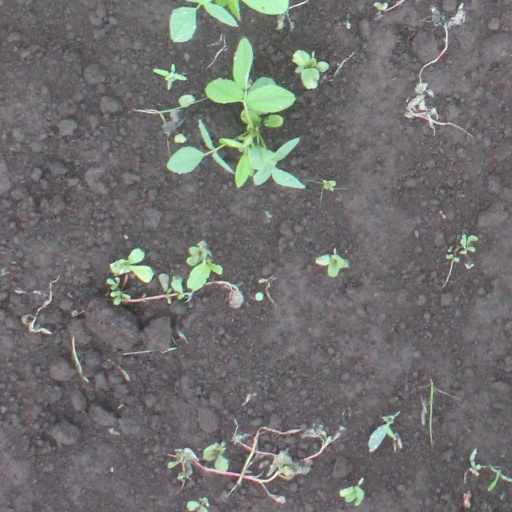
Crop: soybean